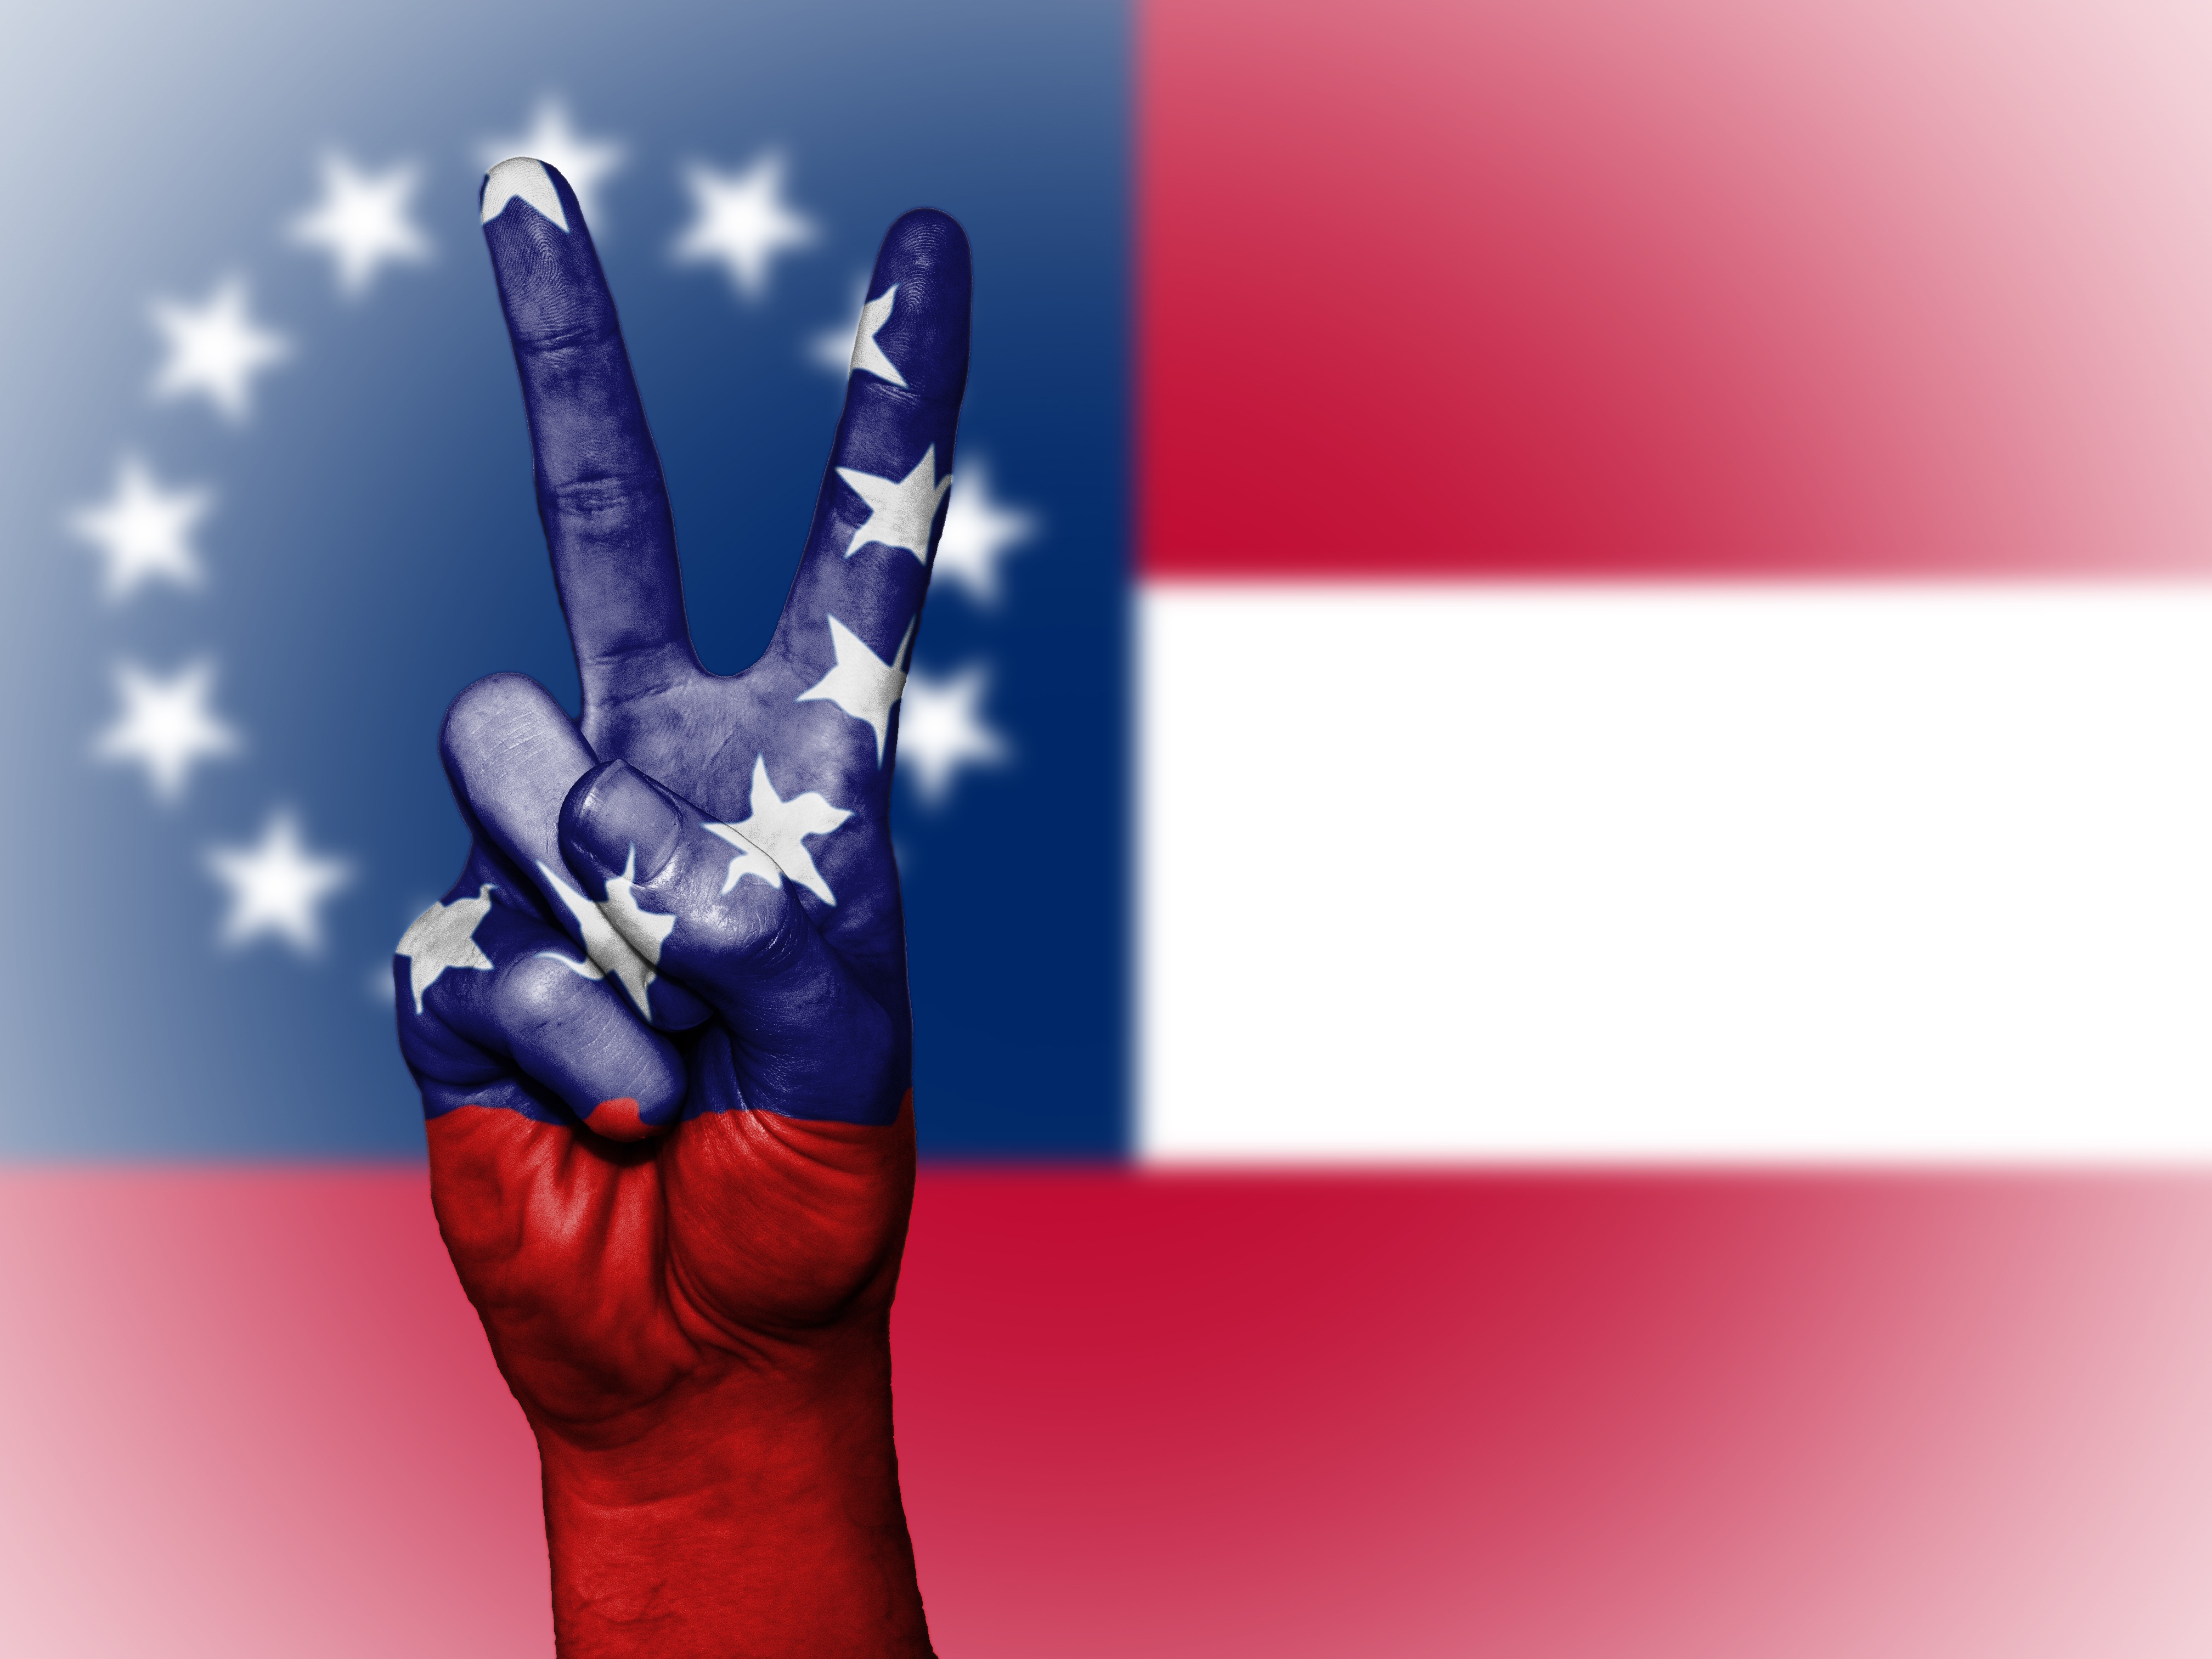
hand, country, finger, symbol, banner, flag, america, freedom, arm, brand, human body, southern, south, national, rebel, colors, background, graphic, state, organ, historical, icon, nation, independence, patriotic, civil, ensign, confederacy, confederate, sense, confederation, computer wallpaper, confederate states of america